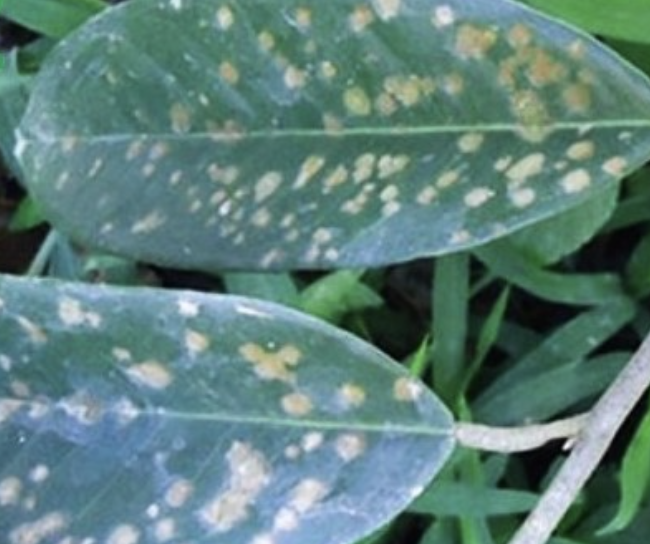
Label: pink_disease